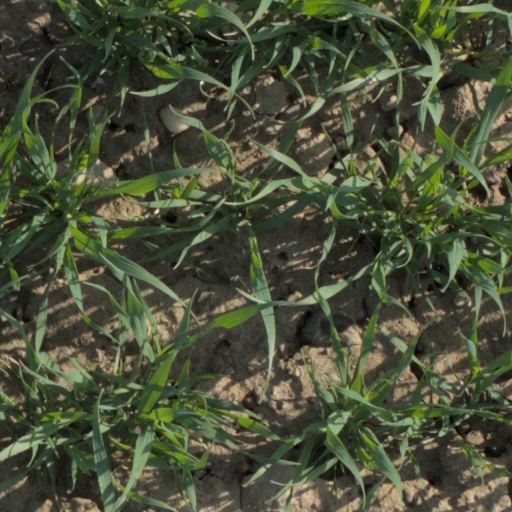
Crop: wheat